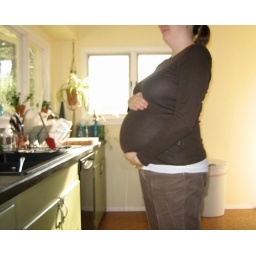
livin' in that brown shirt and brown cords.